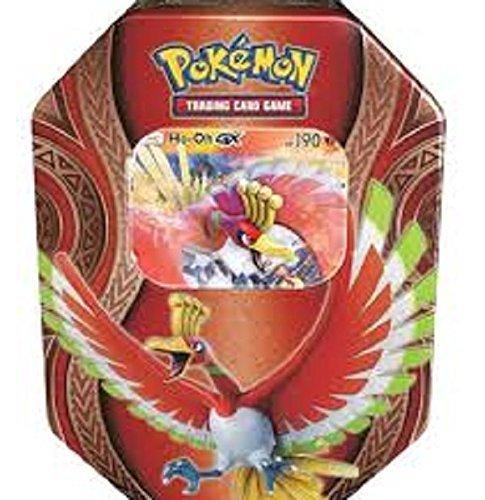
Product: Pokemon Mysterious Powers 2017 GX Booster Tin (Assorted) pack of 1
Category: Toys & Games | Games & Accessories | Card Games | Collectible Card Games
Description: In this tin, you'll find, at random, a foil Pokémon-GX cards of either Ho-Oh-GX, Neuroma-GX, or Mar shadow-GX.
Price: $18.89
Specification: ProductDimensions:4.5x3x6inches|ItemWeight:8.8ounces|ShippingWeight:8.8ounces(Viewshippingratesandpolicies)|DomesticShipping:ItemcanbeshippedwithinU.S.|InternationalShipping:ThisitemcanbeshippedtoselectcountriesoutsideoftheU.S.LearnMore|ASIN:B074N5RRLB|Itemmodelnumber:210-80264|Manufacturerrecommendedage:6yearsandup